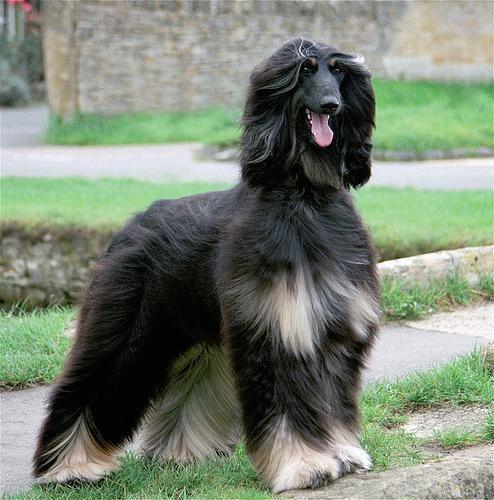
Afghan_hound